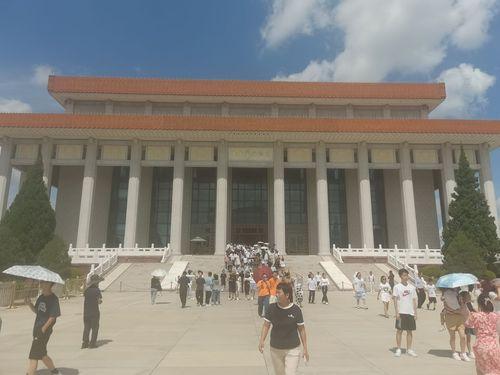
地标名称：毛主席纪念堂
所在城市：北京市·西城区